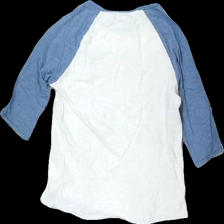
View: back
Type: Top
Category: Ladies
Brand: Not in the list
Brand text on label: red label
Colors: Blue, White, Pink, Multicolor
Material: 100% cotton
Pattern: Floral print
Cut: Regular
Size: S
Season: All
Damage location: top center
Price range: <50
Recommended usage: Export
Description: vit tröja med trekvarts ärmar, blommor och text fram, nopprig